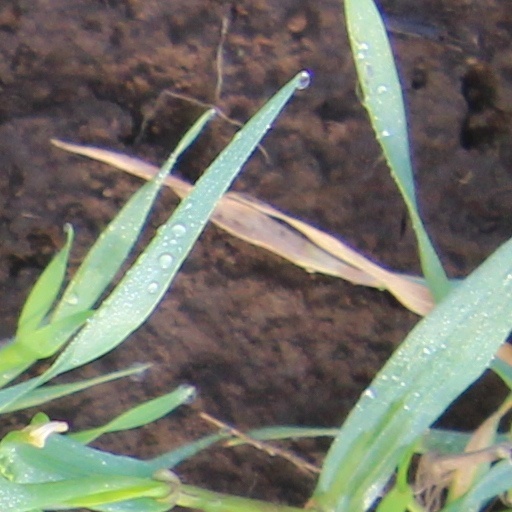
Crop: wheat